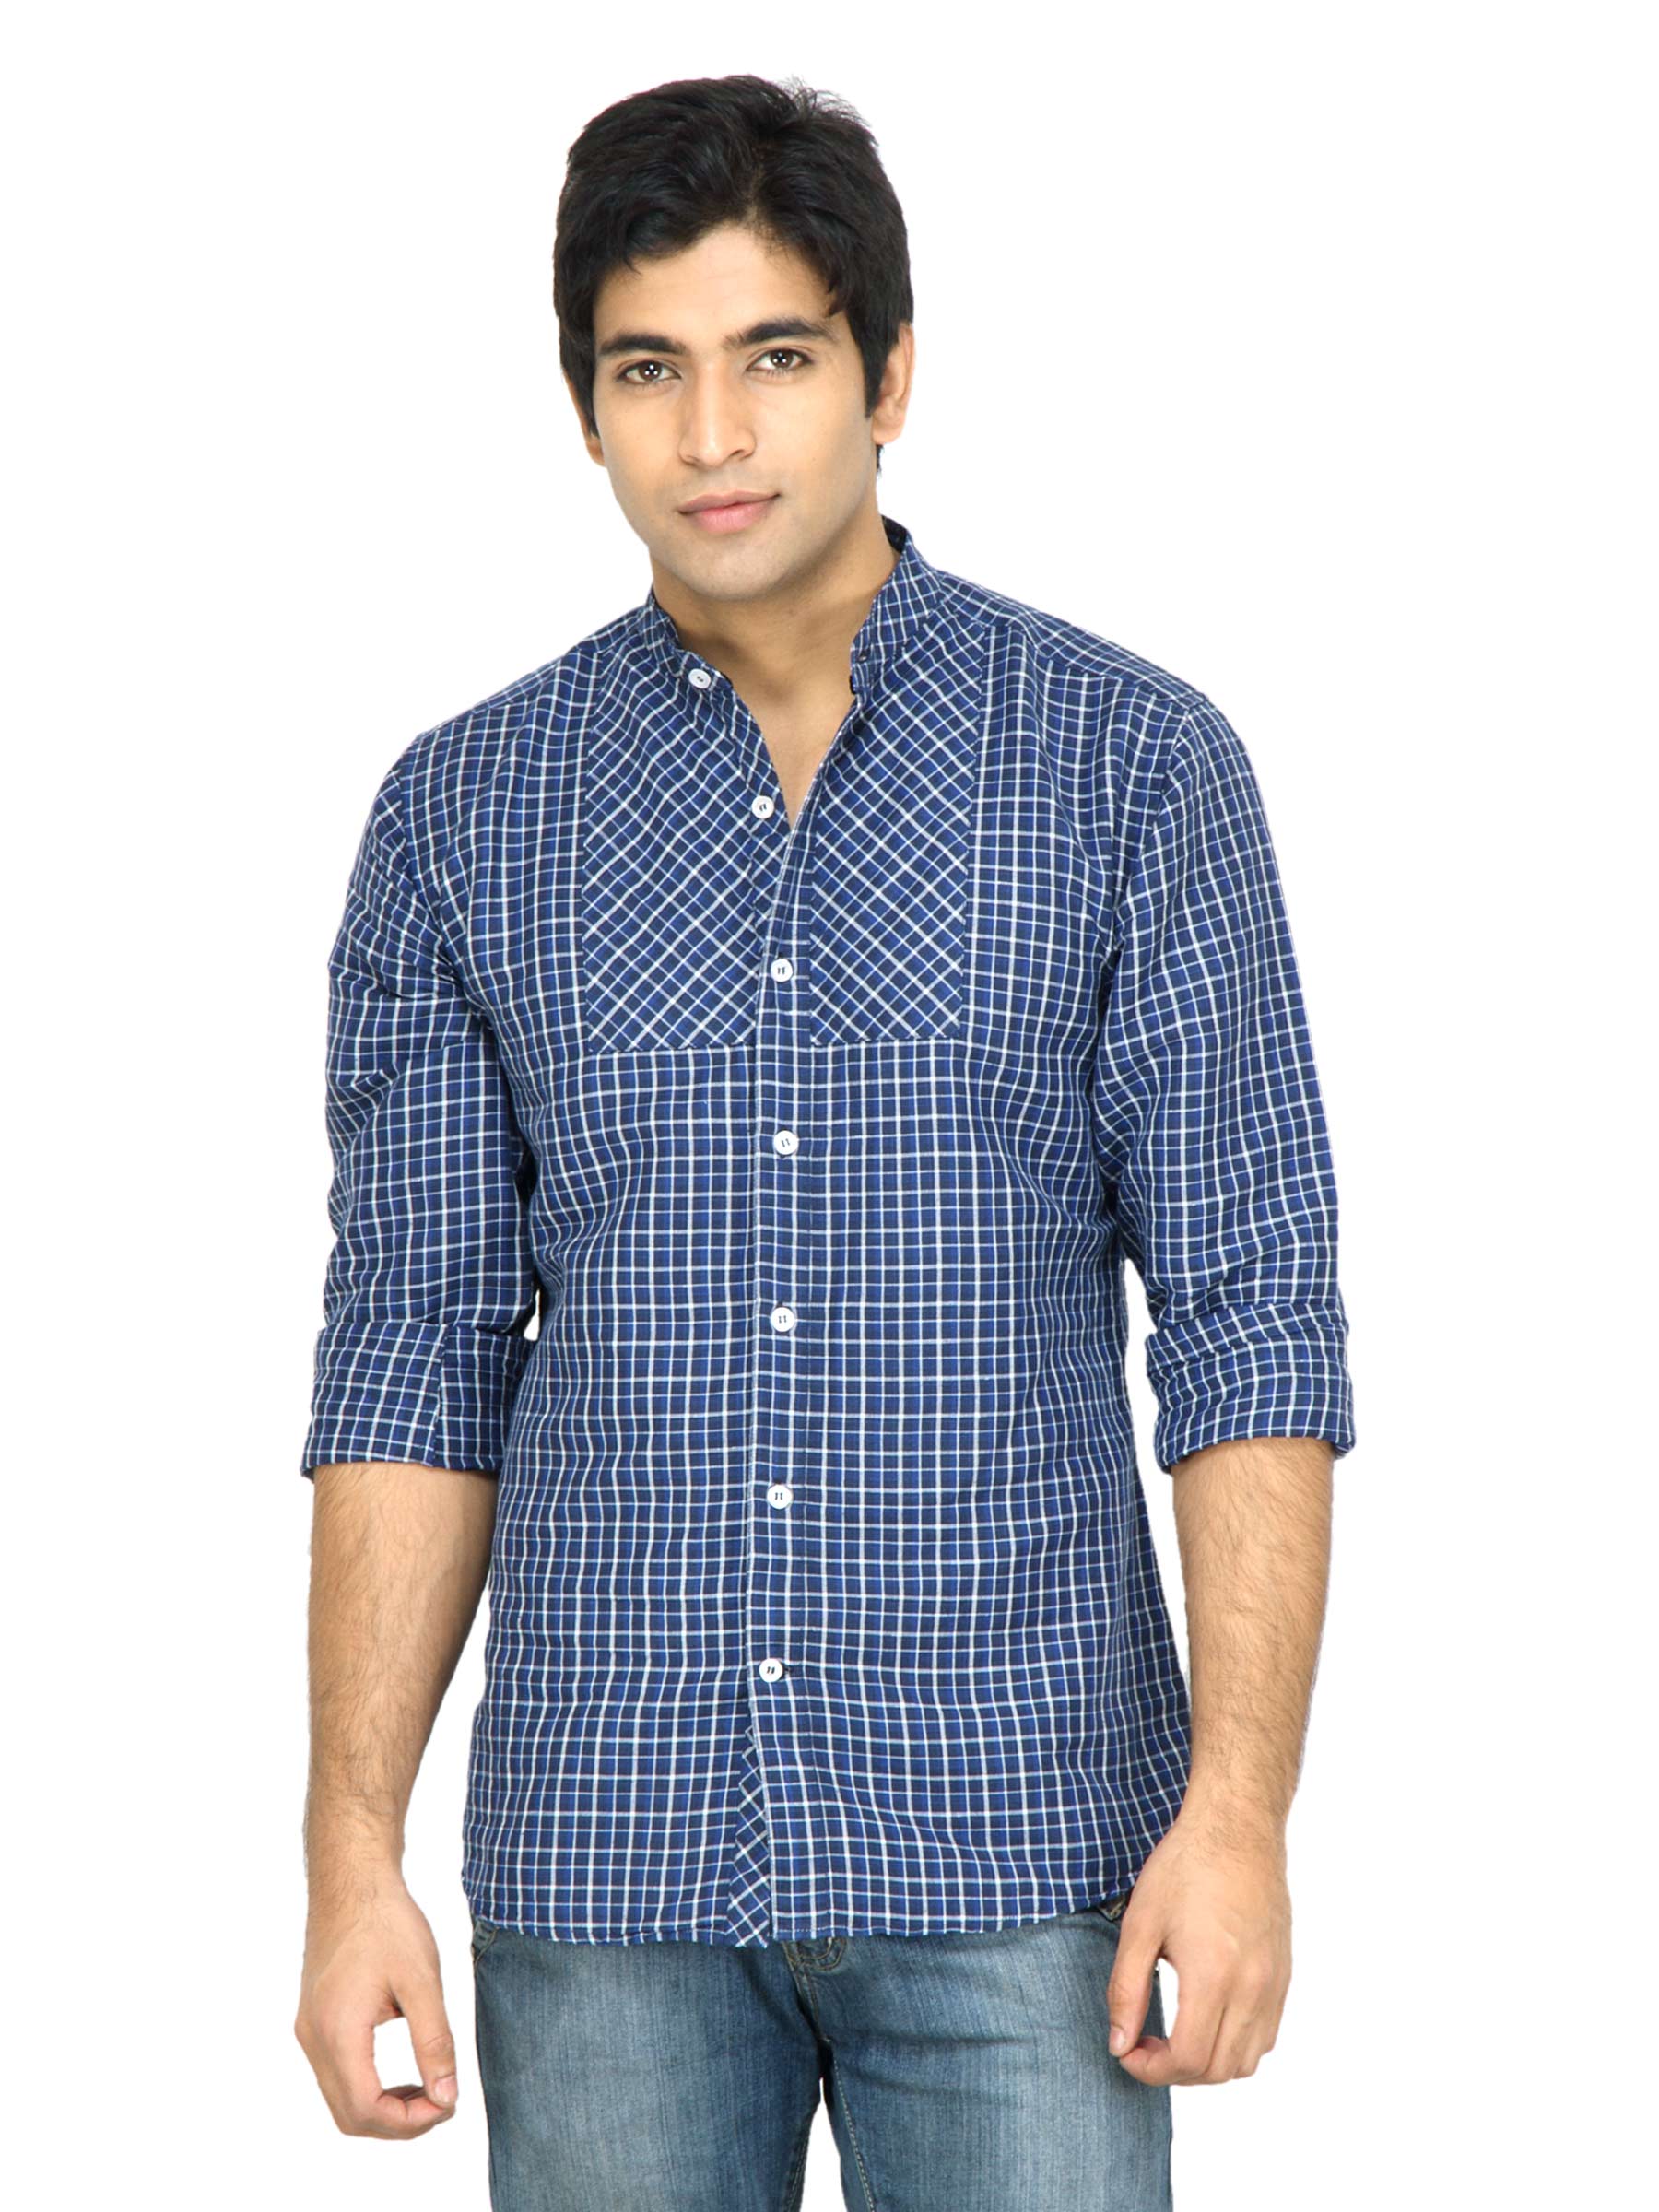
United Colors of Benetton Men Check Blue Shirt
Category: Apparel / Topwear / Shirts
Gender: Men
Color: Blue
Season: Fall 2011
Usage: Casual